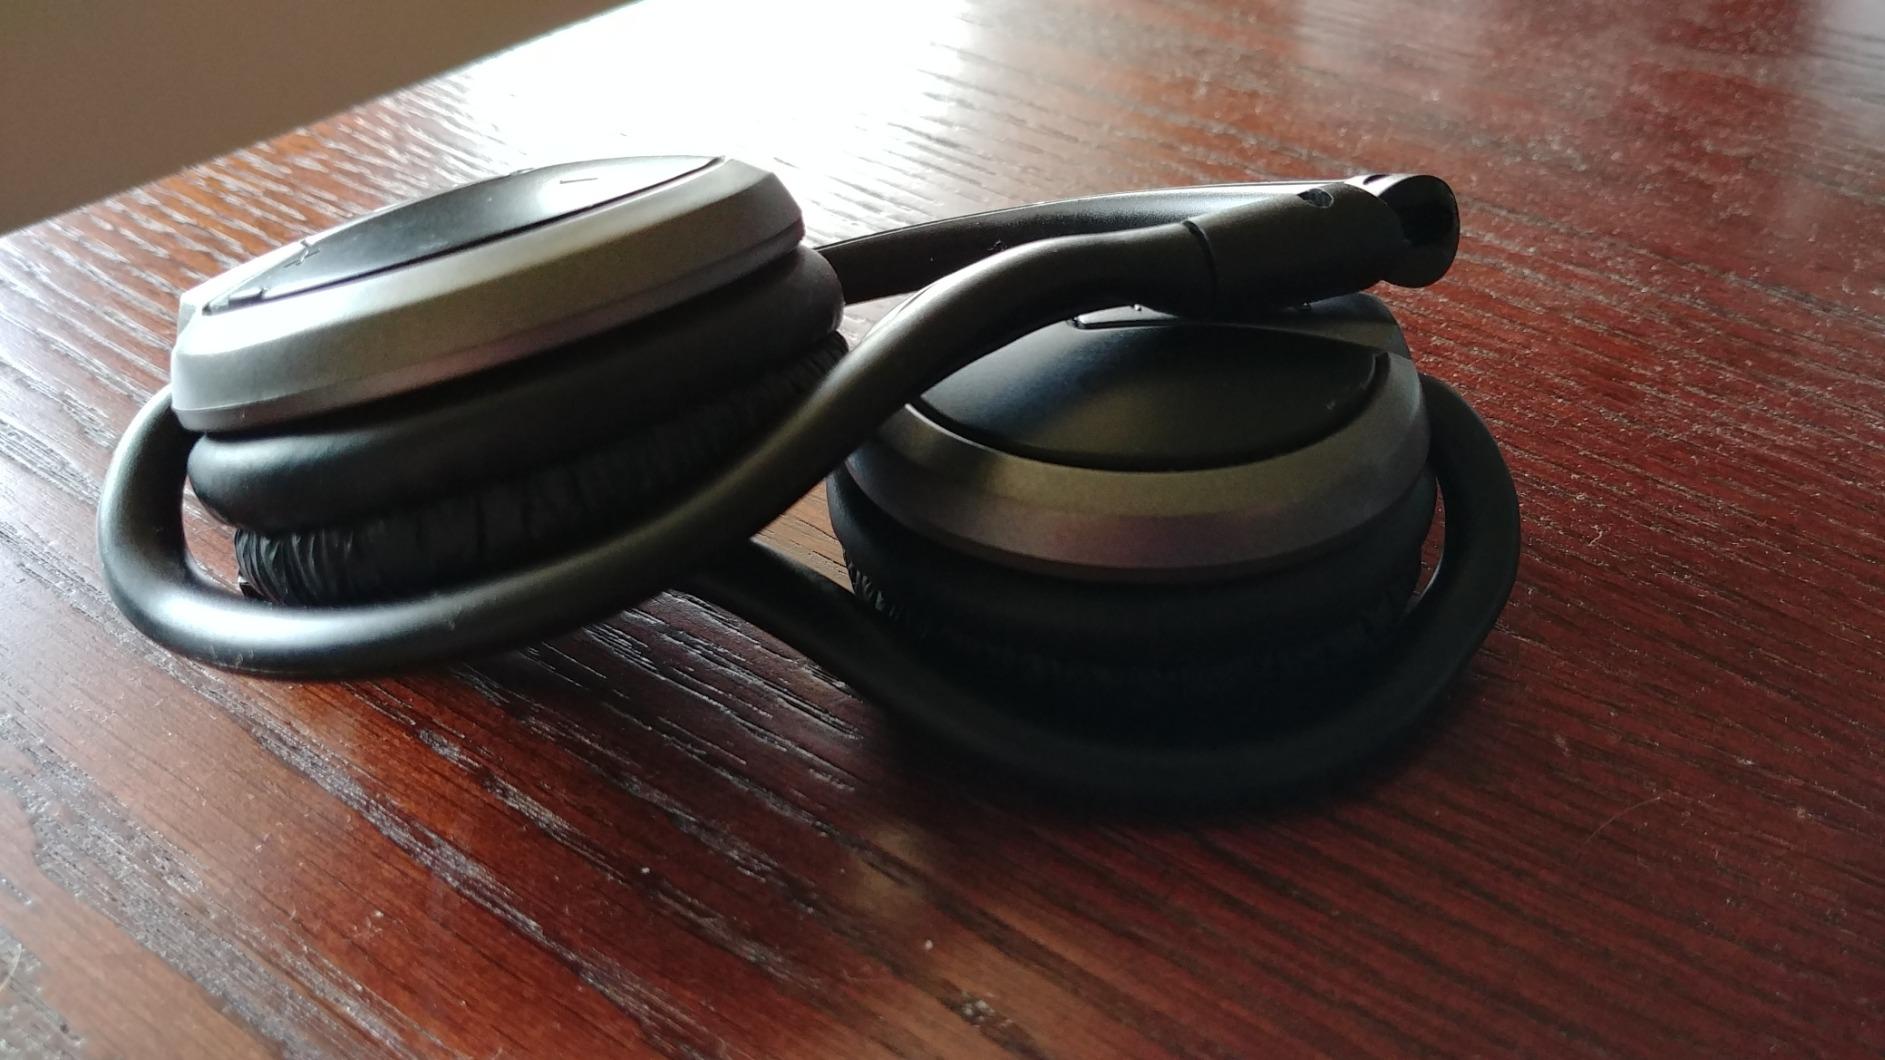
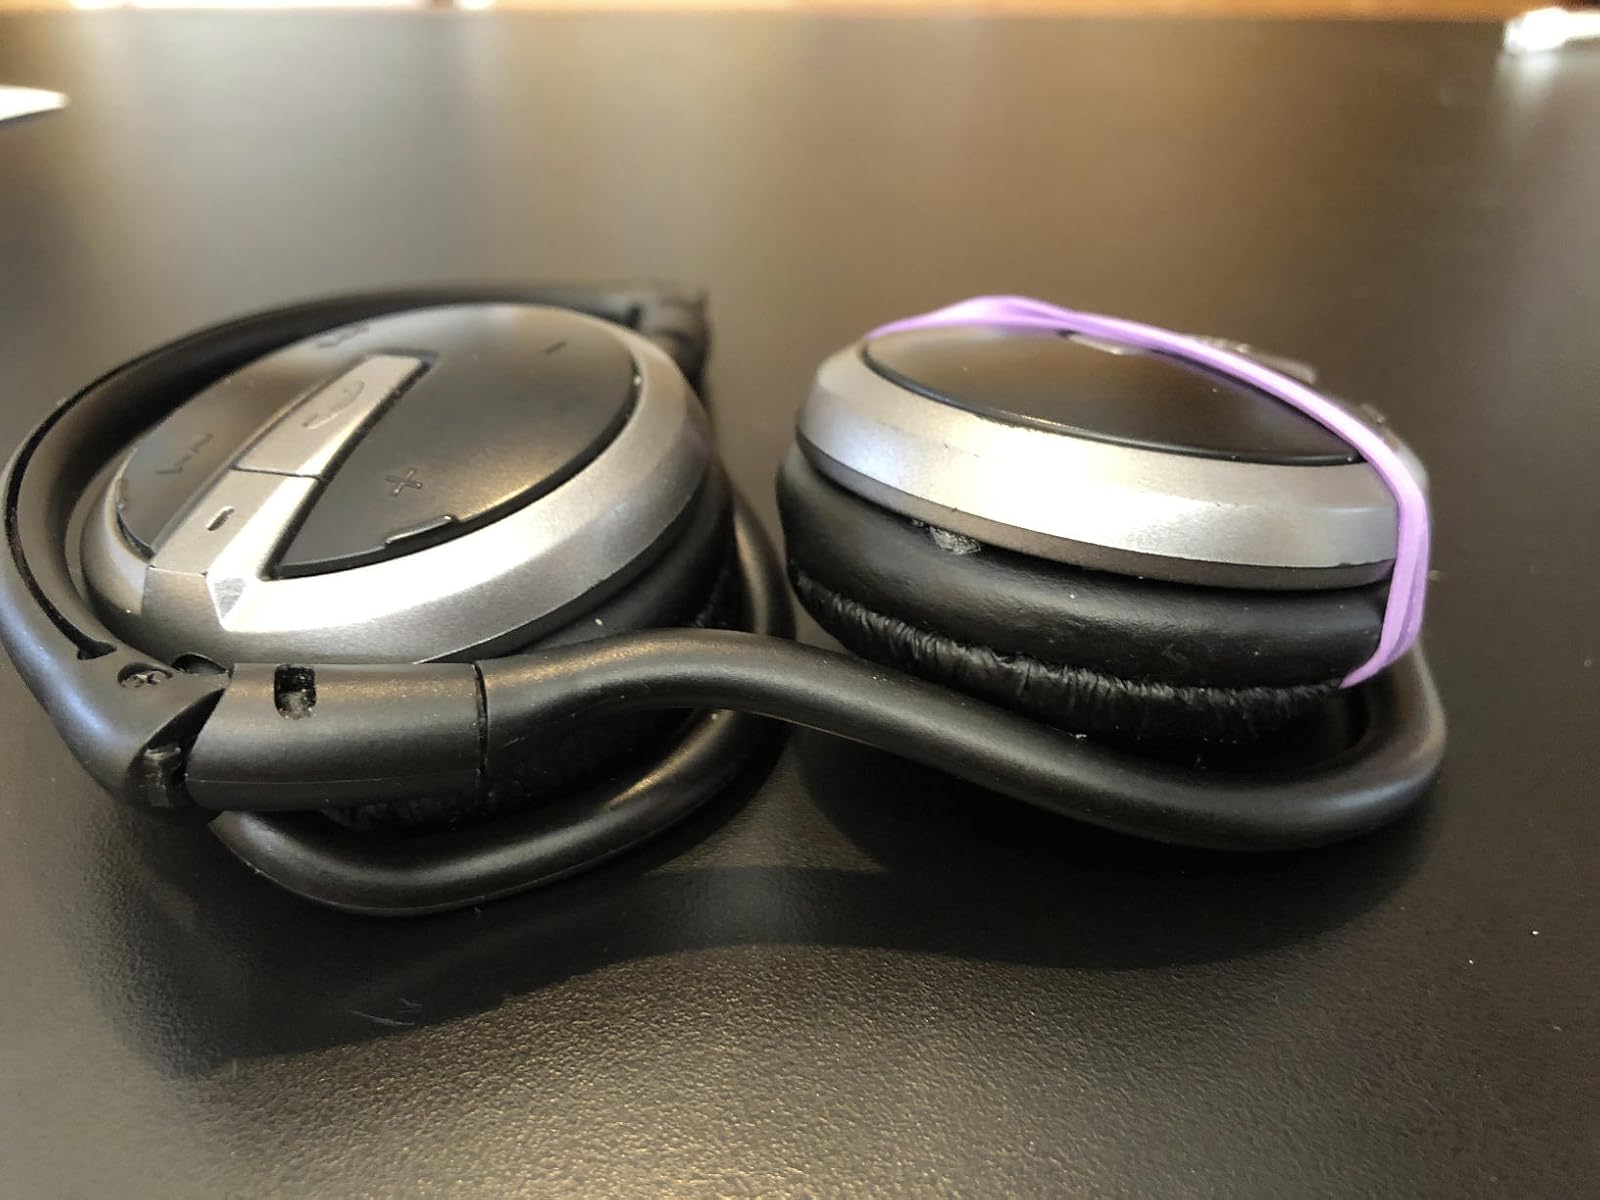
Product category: headphones
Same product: yes